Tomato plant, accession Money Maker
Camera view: bottom (45 deg); turntable rotation: 300 degrees
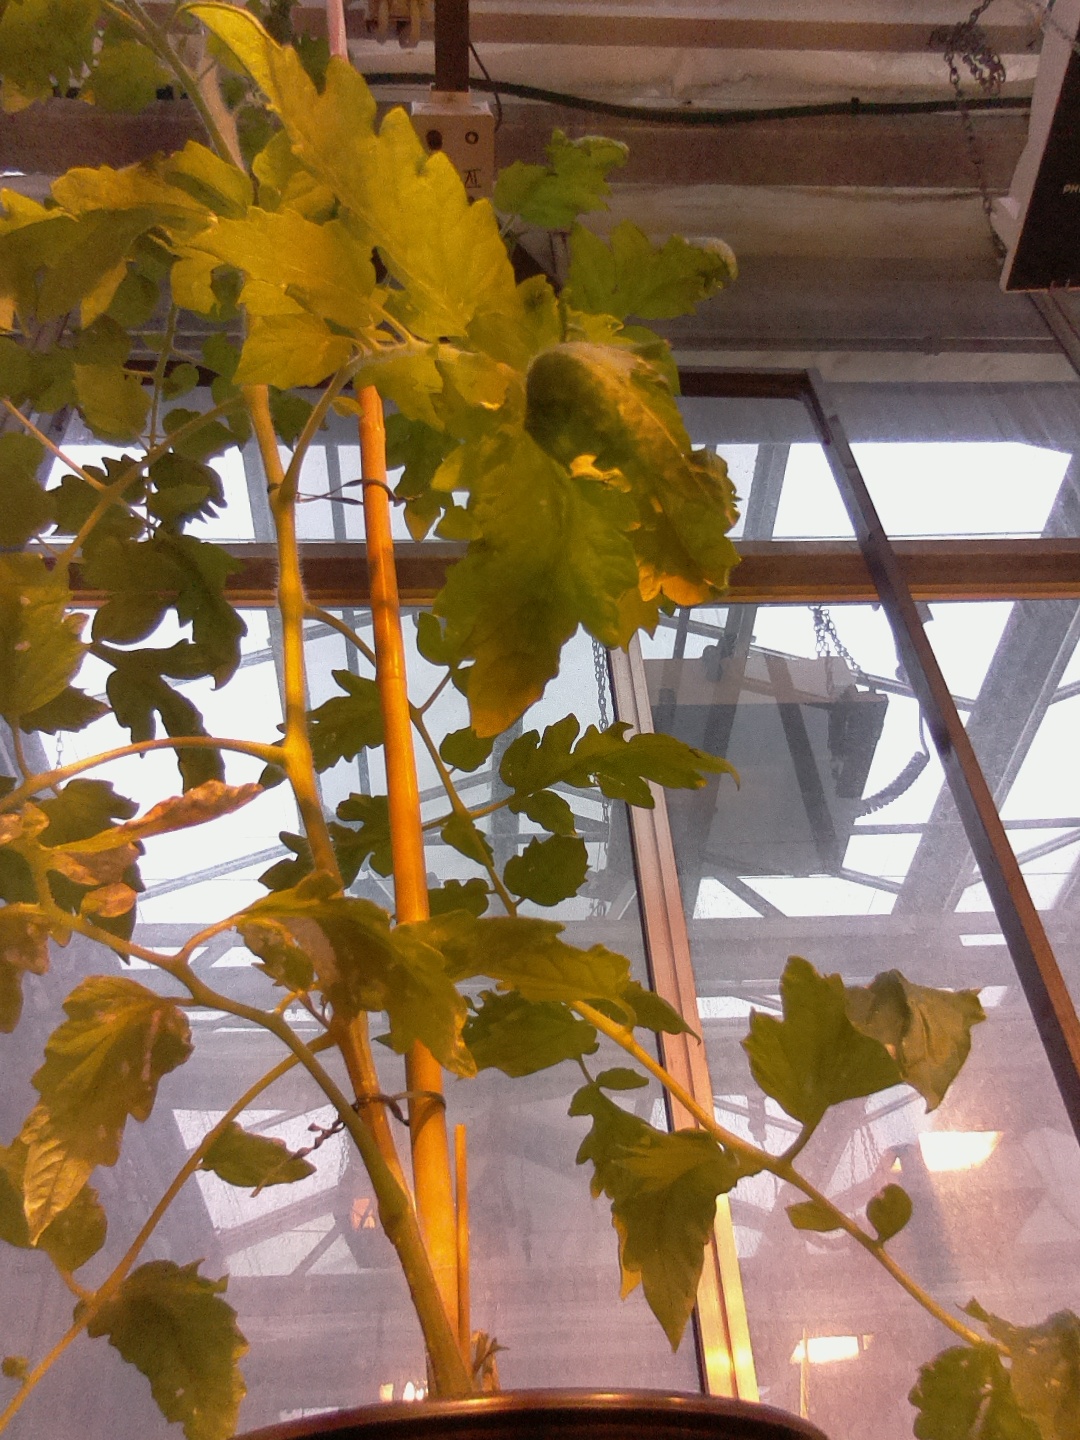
BBCH growth stage 21: 10%-20% Side shoots formed